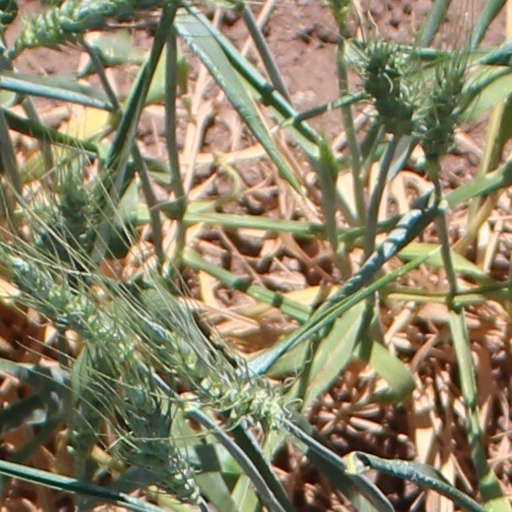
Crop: wheat